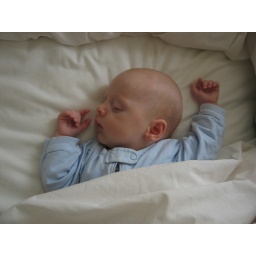
Resting up so he can scream while he's in the airplane seat behind yours